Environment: real
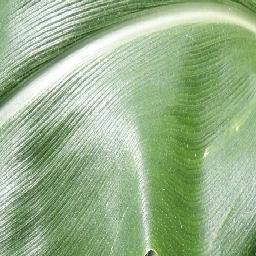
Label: healthy